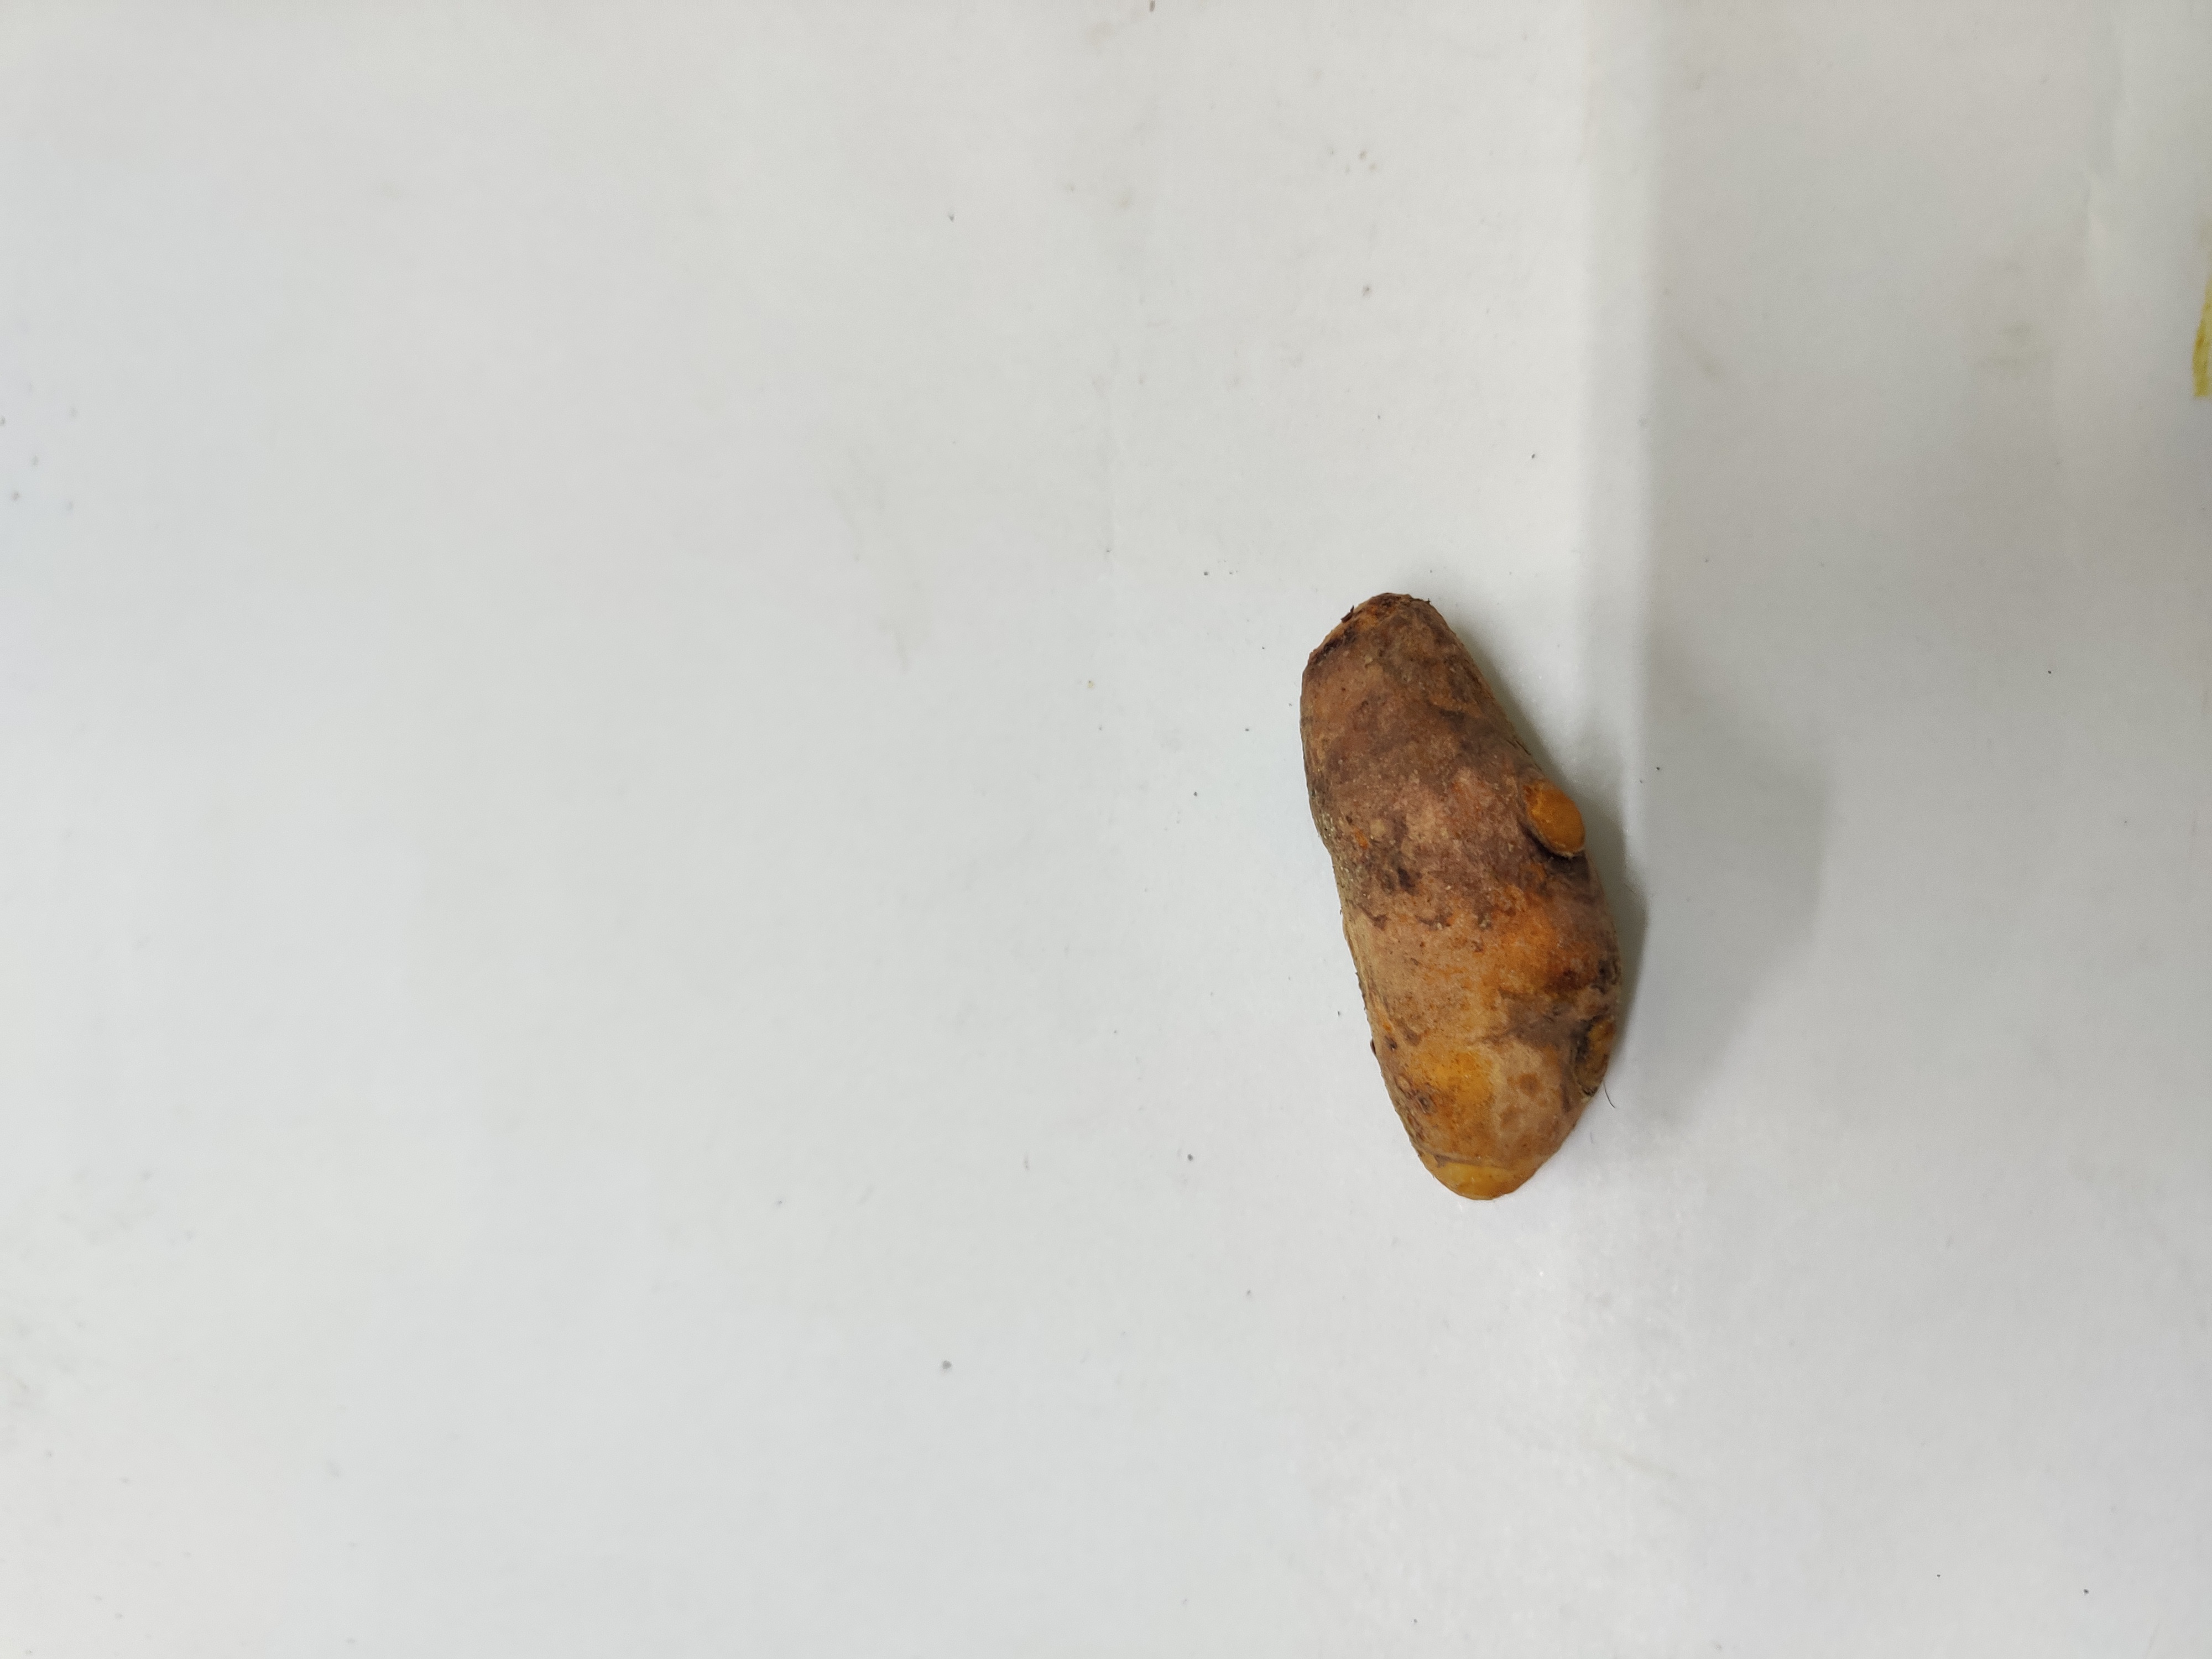
Crop: Turmeric
Condition: Damaged